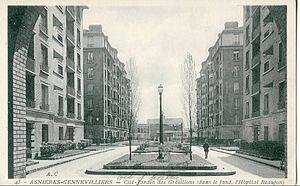
L'avenue des Grésillons est une voie de communication située entre Gennevilliers et Asnières-sur-Seine.
Les habitations à bon marché, très souvent appelées HBM, correspondaient — jusqu'en 1950 — aux actuelles HLM. Si les constructions réalisées sur la Zone à Paris dans l'entre-deux-guerres sont les plus connues, des HBM ont été bâties dans l'ensemble de la France. Ce type de logement populaire prend sa forme autonome avec la loi Siegfried du 30 novembre 1894, qui crée l'appellation d'« habitations à bon marché », incitant ainsi la mise à disposition de logements à prix social avec une exonération fiscale.
Asnières-sur-Seine, anciennement Asnières jusqu'au 15 février 1968, est une commune française du département des Hauts-de-Seine en région Île-de-France.
Le logement social est, en France, le logement destiné, à la suite d'une initiative publique ou privée, à des personnes à revenus modestes qui ont des difficultés à se loger sur le marché libre. L'expression concerne à la fois la construction de logements, l’occupation et la gestion de ce patrimoine. Le logement social est issu du logement ouvrier qui existe sous différentes formes : logement collectif, groupé, individuel. Fin 2008, la proportion de logements locatifs sociaux dans le parc de résidences principales était de 17 %, le nombre de logements sociaux étant de 4,3 millions.
La cité-jardin est un concept théorisé par l'urbaniste britannique Ebenezer Howard en 1898, dans son livre To-morrow : A peaceful path to real reform. C'est une manière de penser la ville qui s'oppose à la ville industrielle polluée et dont on ne contrôle plus le développement pendant la révolution industrielle et qui s'oppose également à la campagne. Son concept est mis en application par Raymond Unwin dans la réalisation des villes de Letchworth Garden City et de Welwyn Garden City, au nord de Londres, ainsi que d'une « banlieue-jardin » immédiatement au nord du quartier londonien de Hampstead, baptisée Hampstead Garden Suburb. Puis le modèle se répand un peu partout dans le monde.